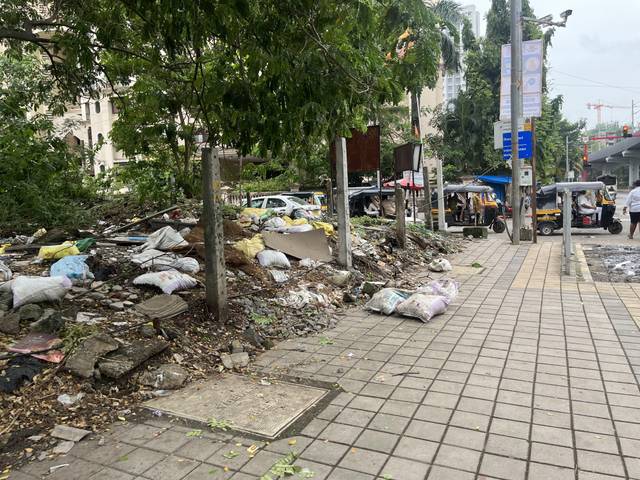
Region: India
Coordinates: 19.171, 72.836